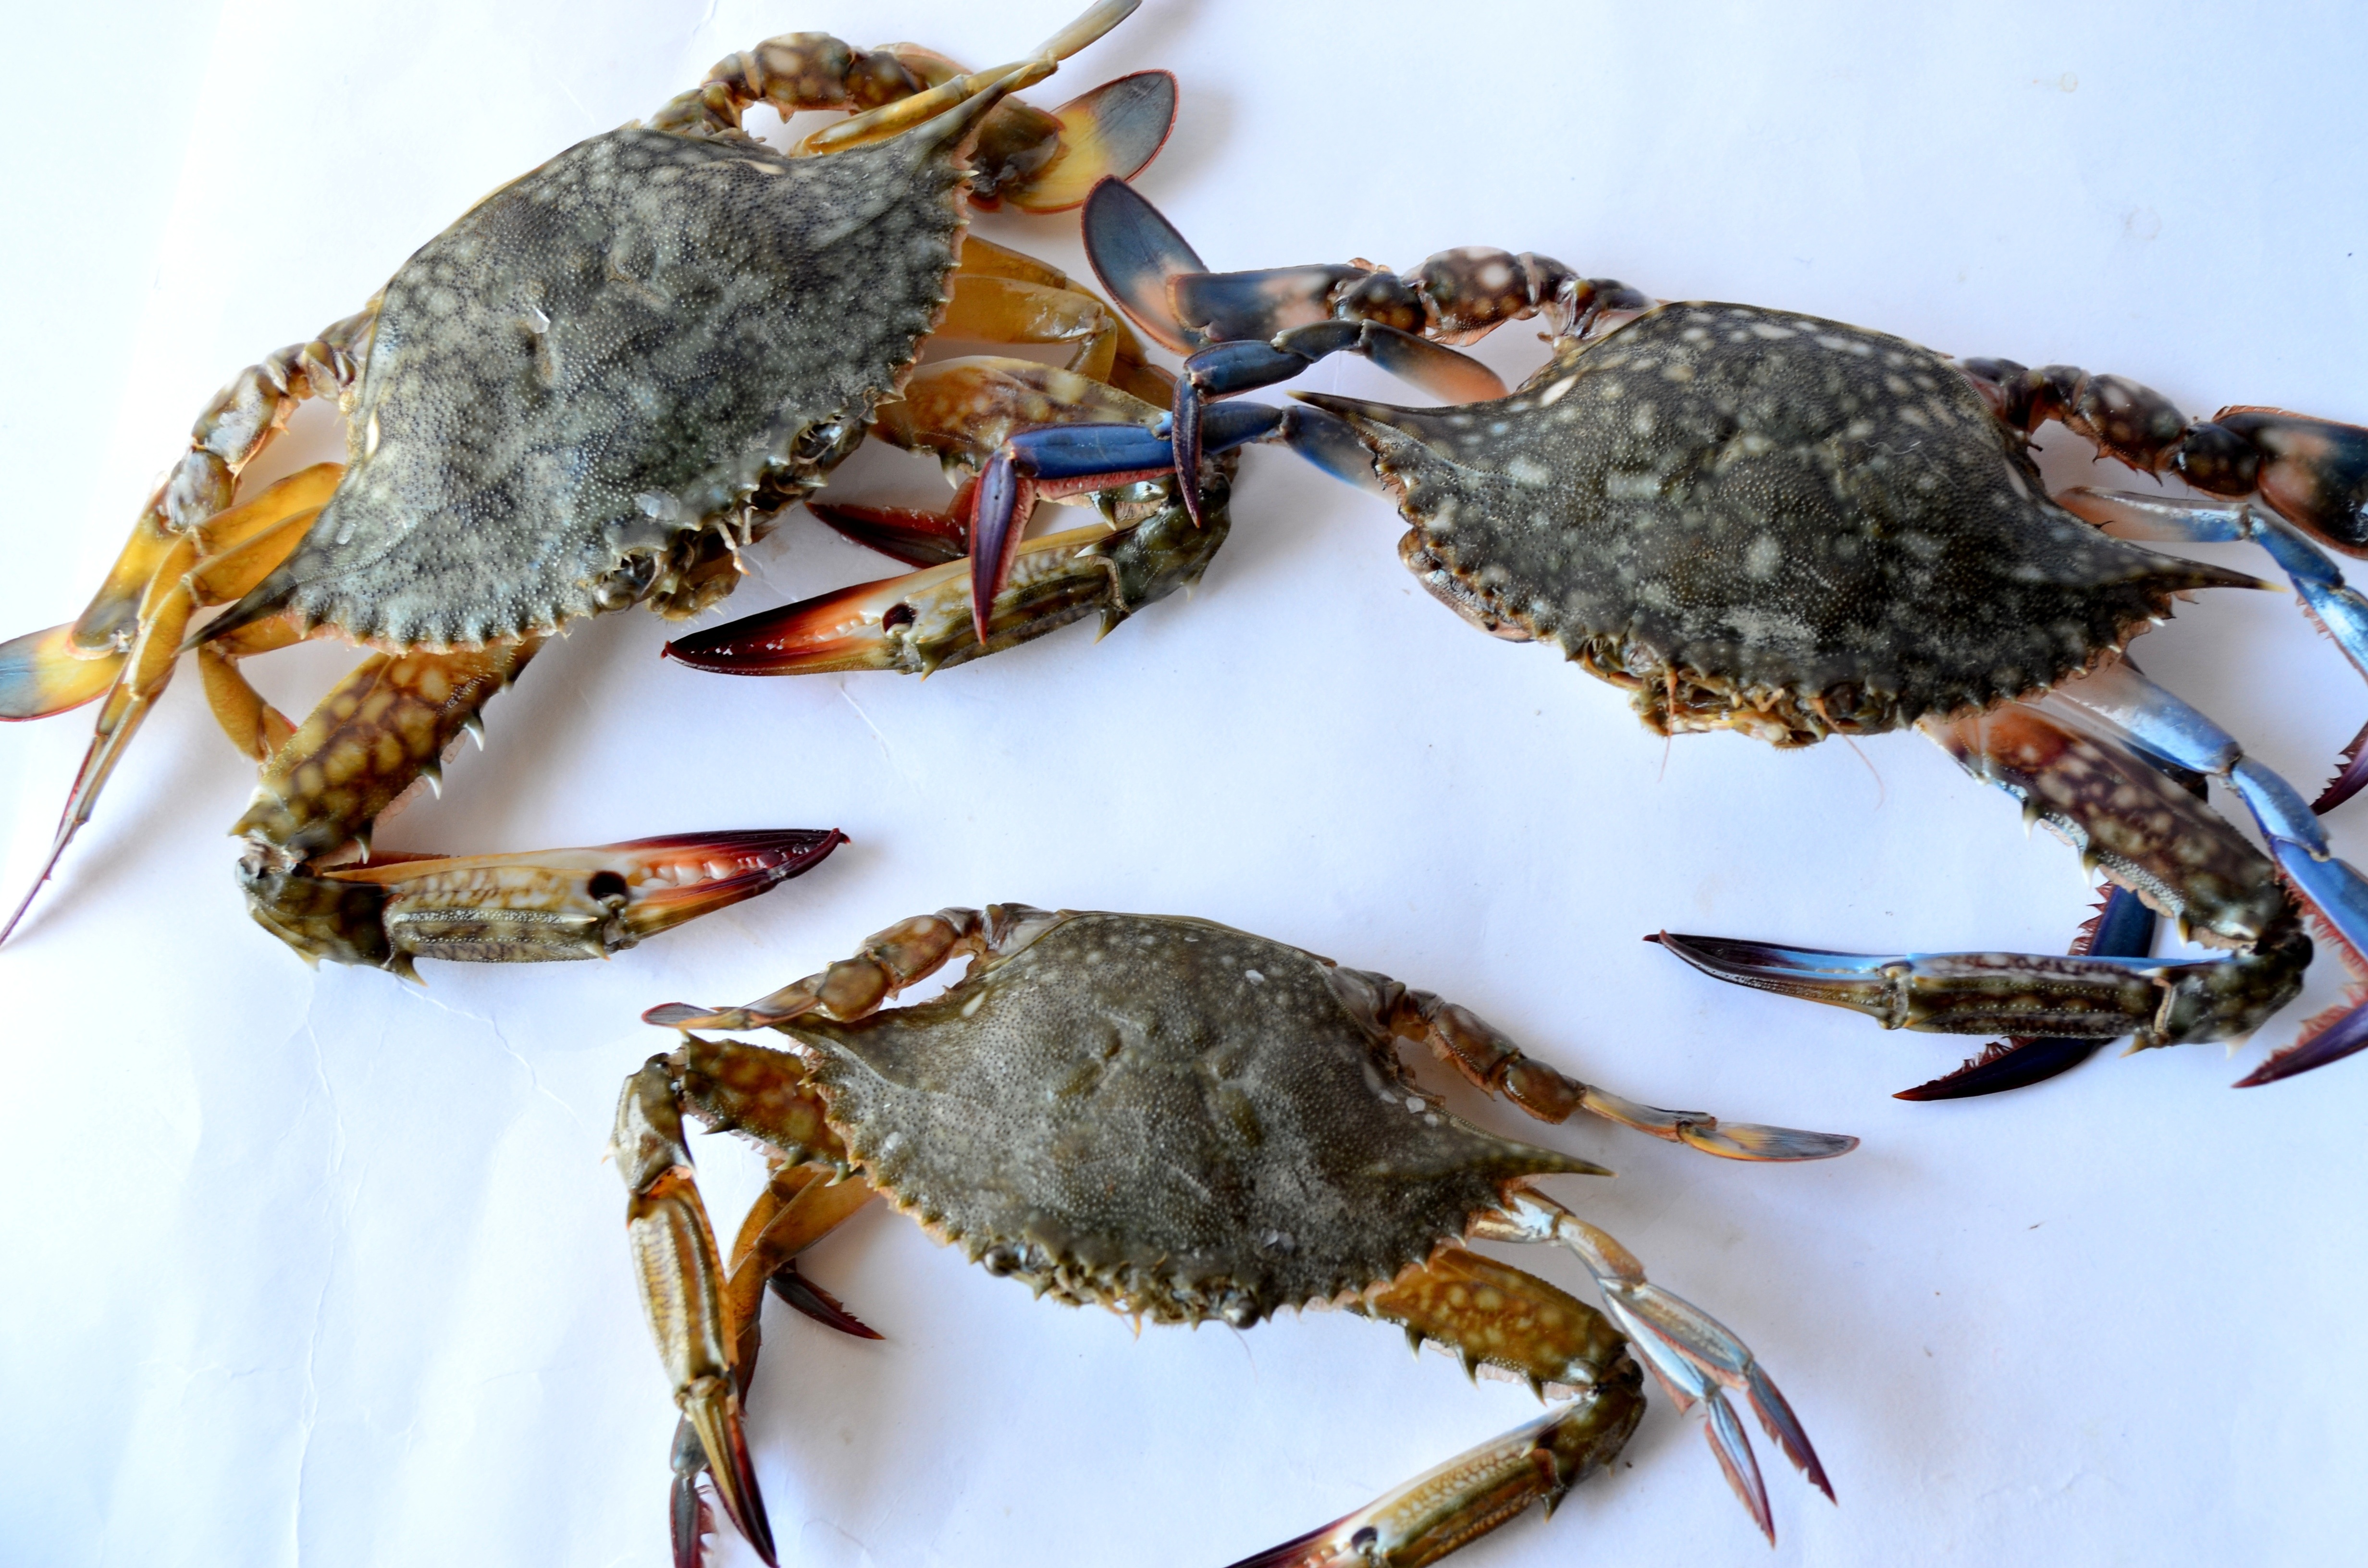
food, seafood, fresh, aquatic, fish, gourmet, shellfish, fauna, crab, shell, invertebrate, crustacean, crabs, arthropod, sea food, marine biology, decapoda, animal source foods, dungeness crab, american lobster, chesapeake blue crab, homarus, spiny lobster, freshwater crab, soft shell crab